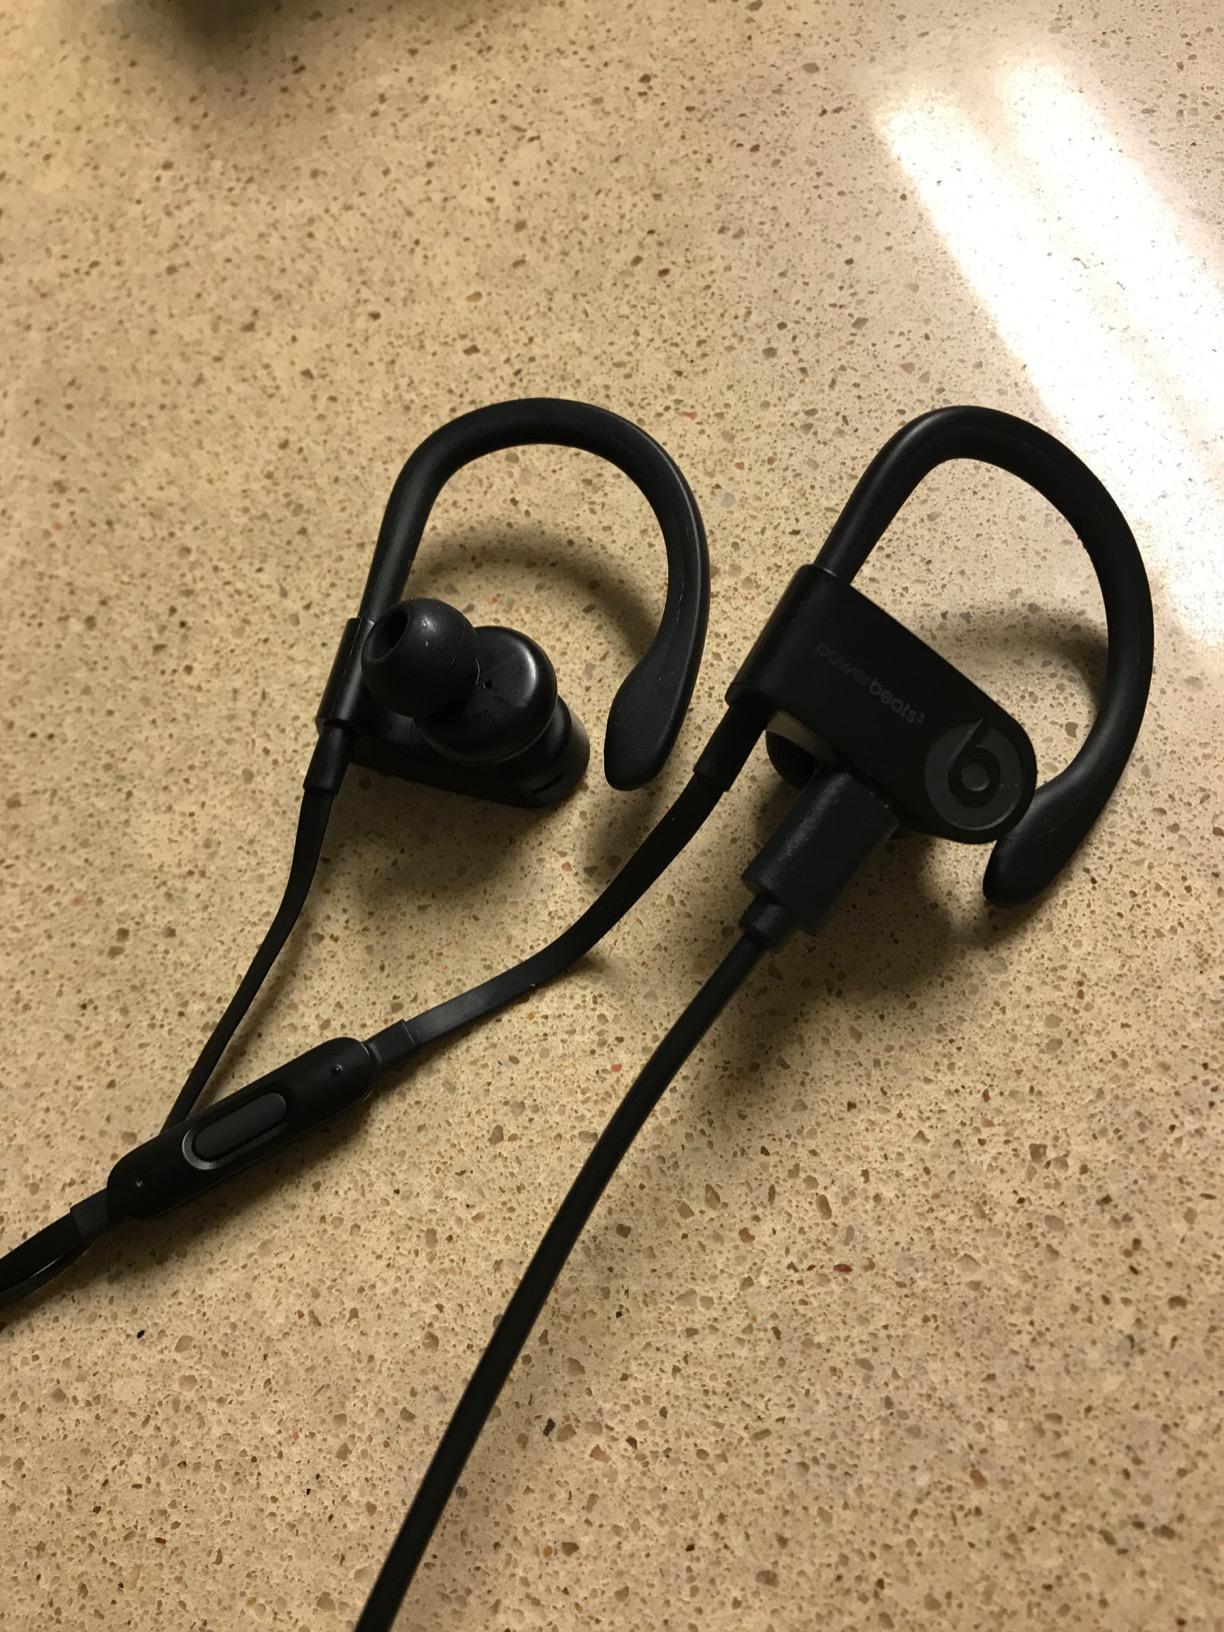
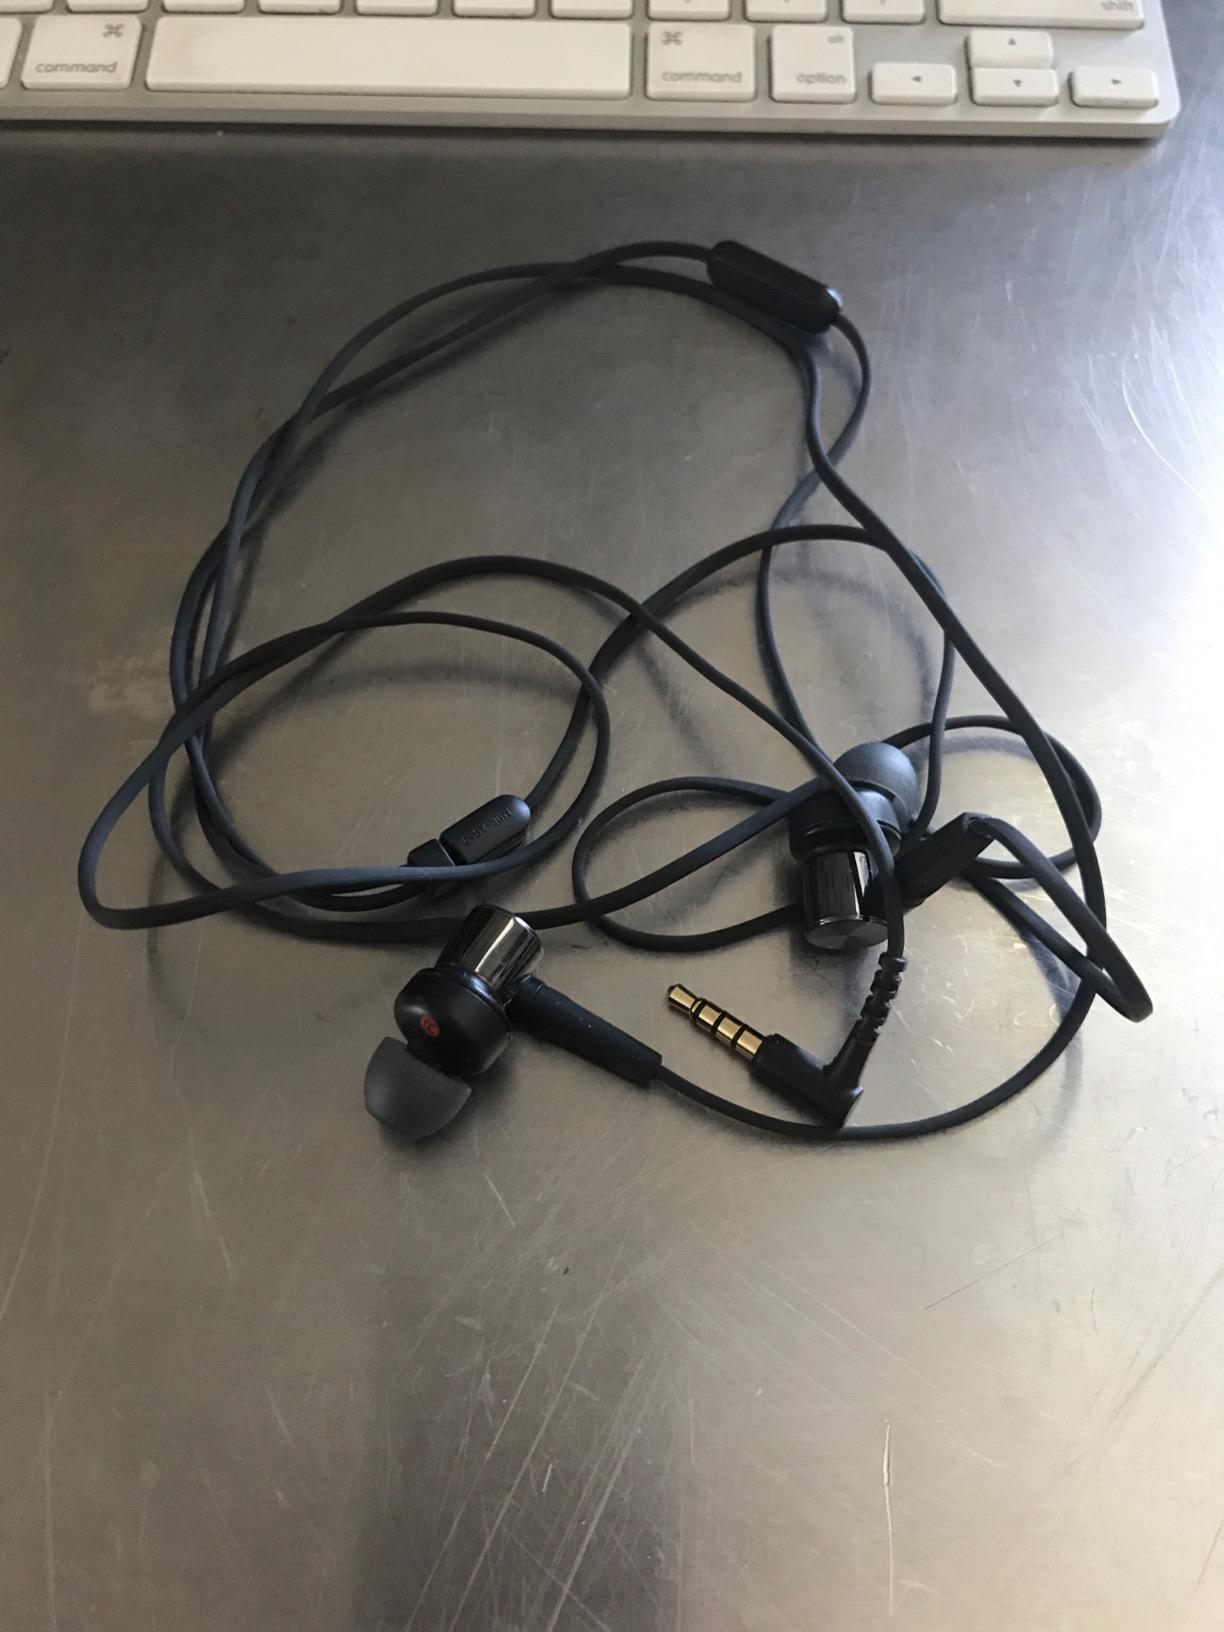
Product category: headphones
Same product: no